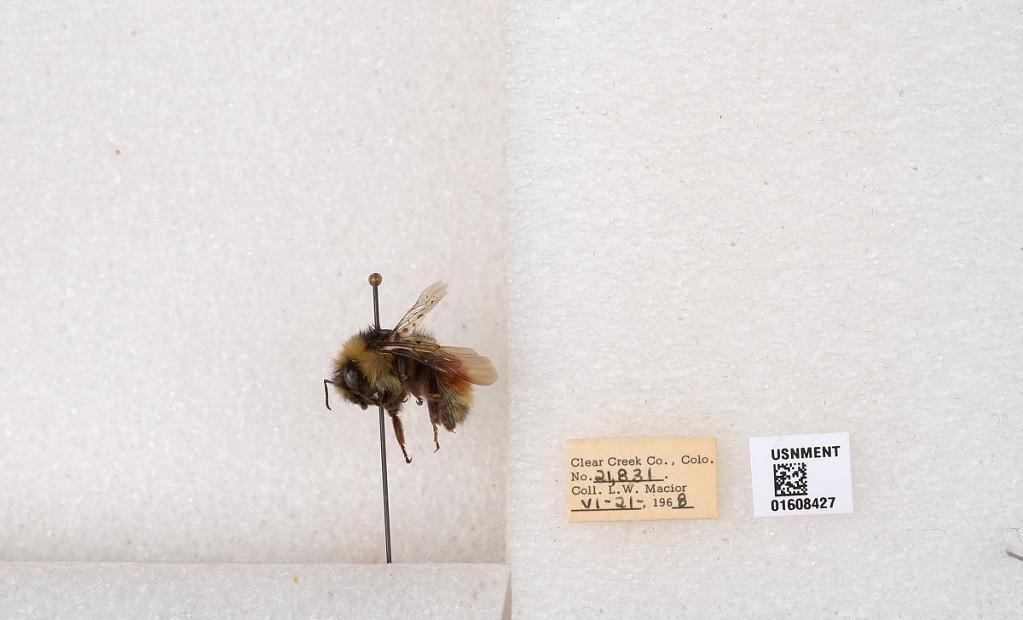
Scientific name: Bombus (Pyrobombus) sylvicola Kirby
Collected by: L. Macior
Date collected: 1968-6-21
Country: United States
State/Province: Colorado
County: Clear Creek
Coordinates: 39.6891, -105.644